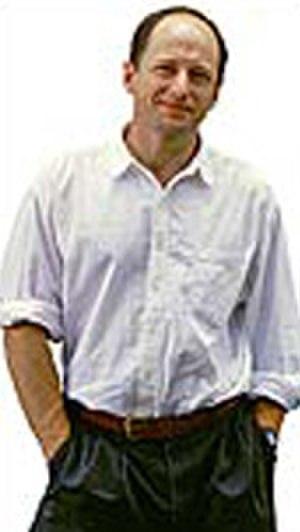
Rick Bass, né le 7 mars 1958 à Fort Worth dans l'État du Texas, est un écrivain et écologiste américain.